Uniform number (Major League Baseball)

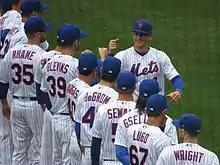
Pitchers on the 2018 New York Mets wearing uniform numbers which are characteristically all greater than 30. Note the presence of number 67 on one uniform; uncommon in 20th century baseball, uniform numbers over 60 are increasingly used in the 21st.

The official rules of baseball state that uniforms must be identical for all members of a team. The only mention of uniform number is that it must be on the back and a minimum of six inches tall. Each player must have their own unique number, but there is no rule requiring coaches to have unique numbers. For example, in 2015, Alan Trammell (who wore number 3 for his lengthy career as a Detroit Tigers player and manager) returned to coach first base and wore 3 again, despite the number belonging to Ian Kinsler at the time, marking a rare instance of a coach sharing a number with a player.